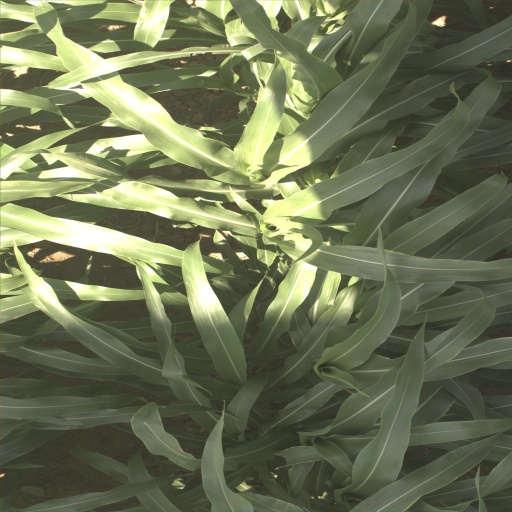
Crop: sorghum